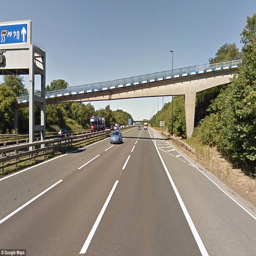
how the bridge looked before the collapse , with blue railings flanking its walkway which suggests it may have been under repairs at the time of today 's shocking incident